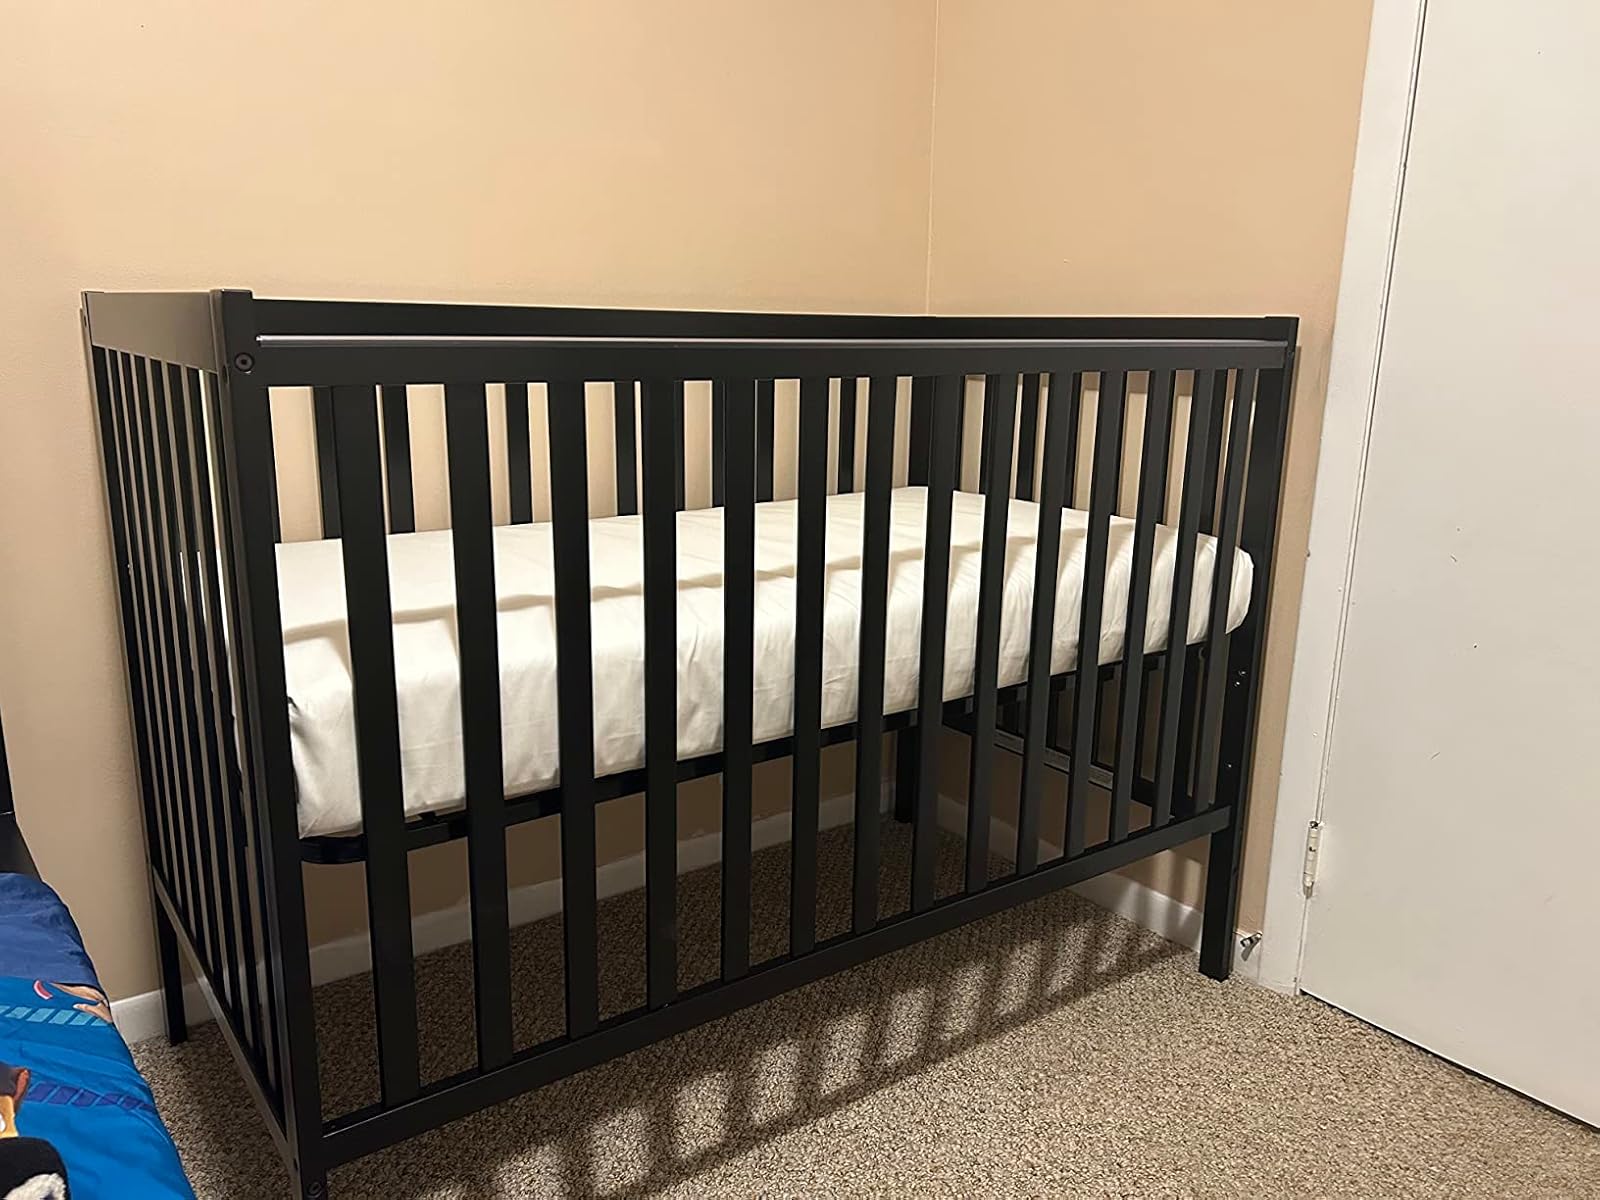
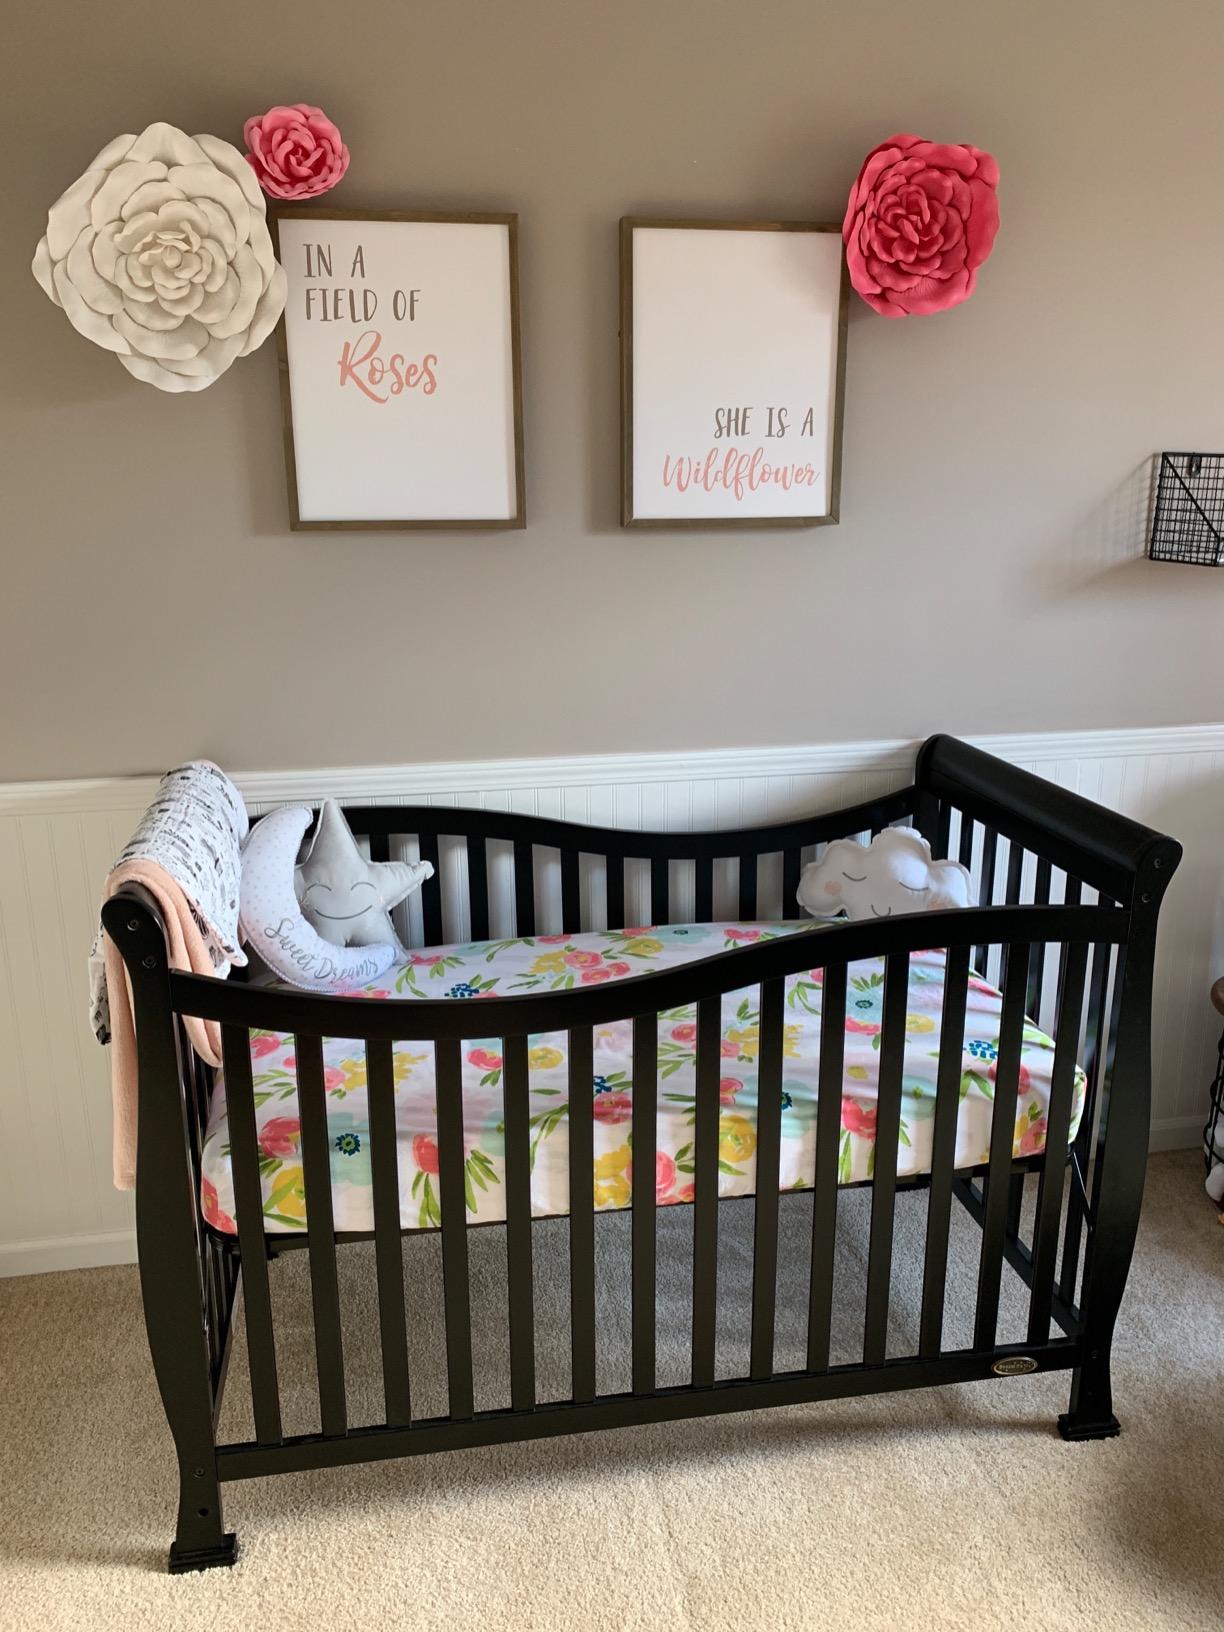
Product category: products_crib
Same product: no